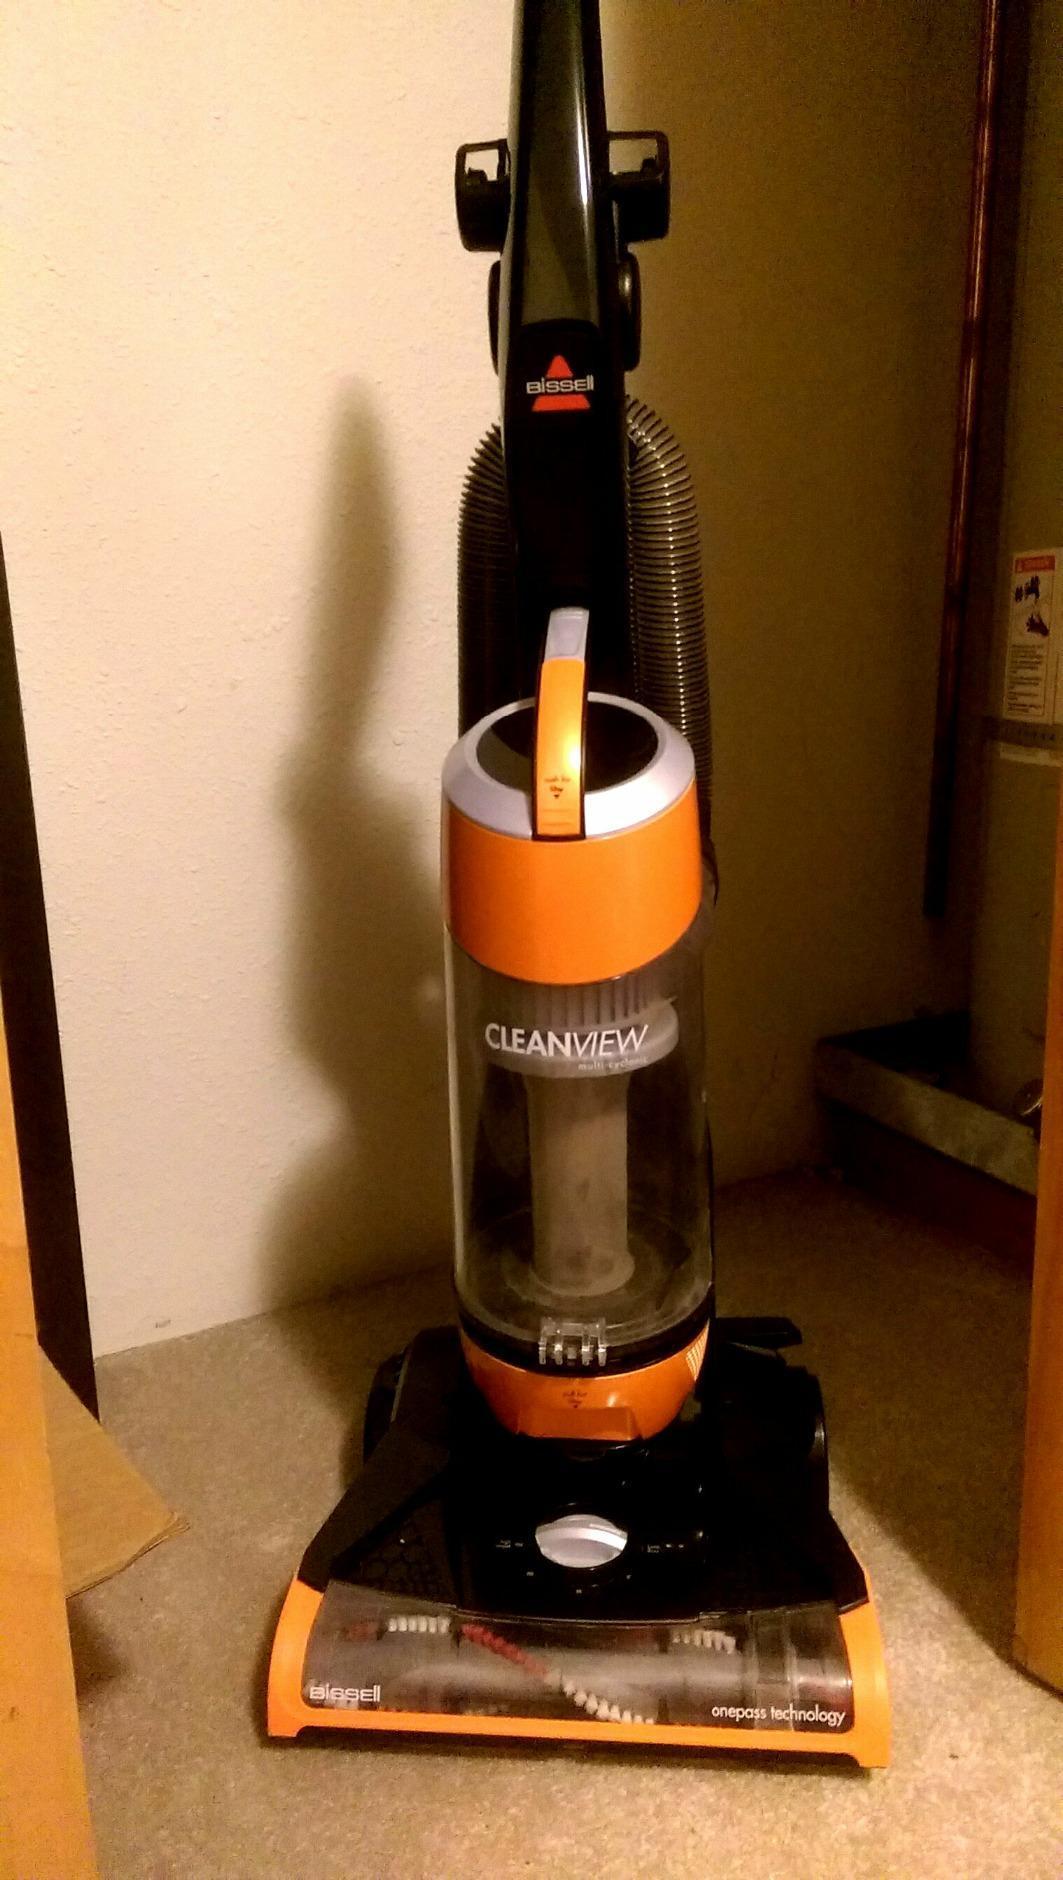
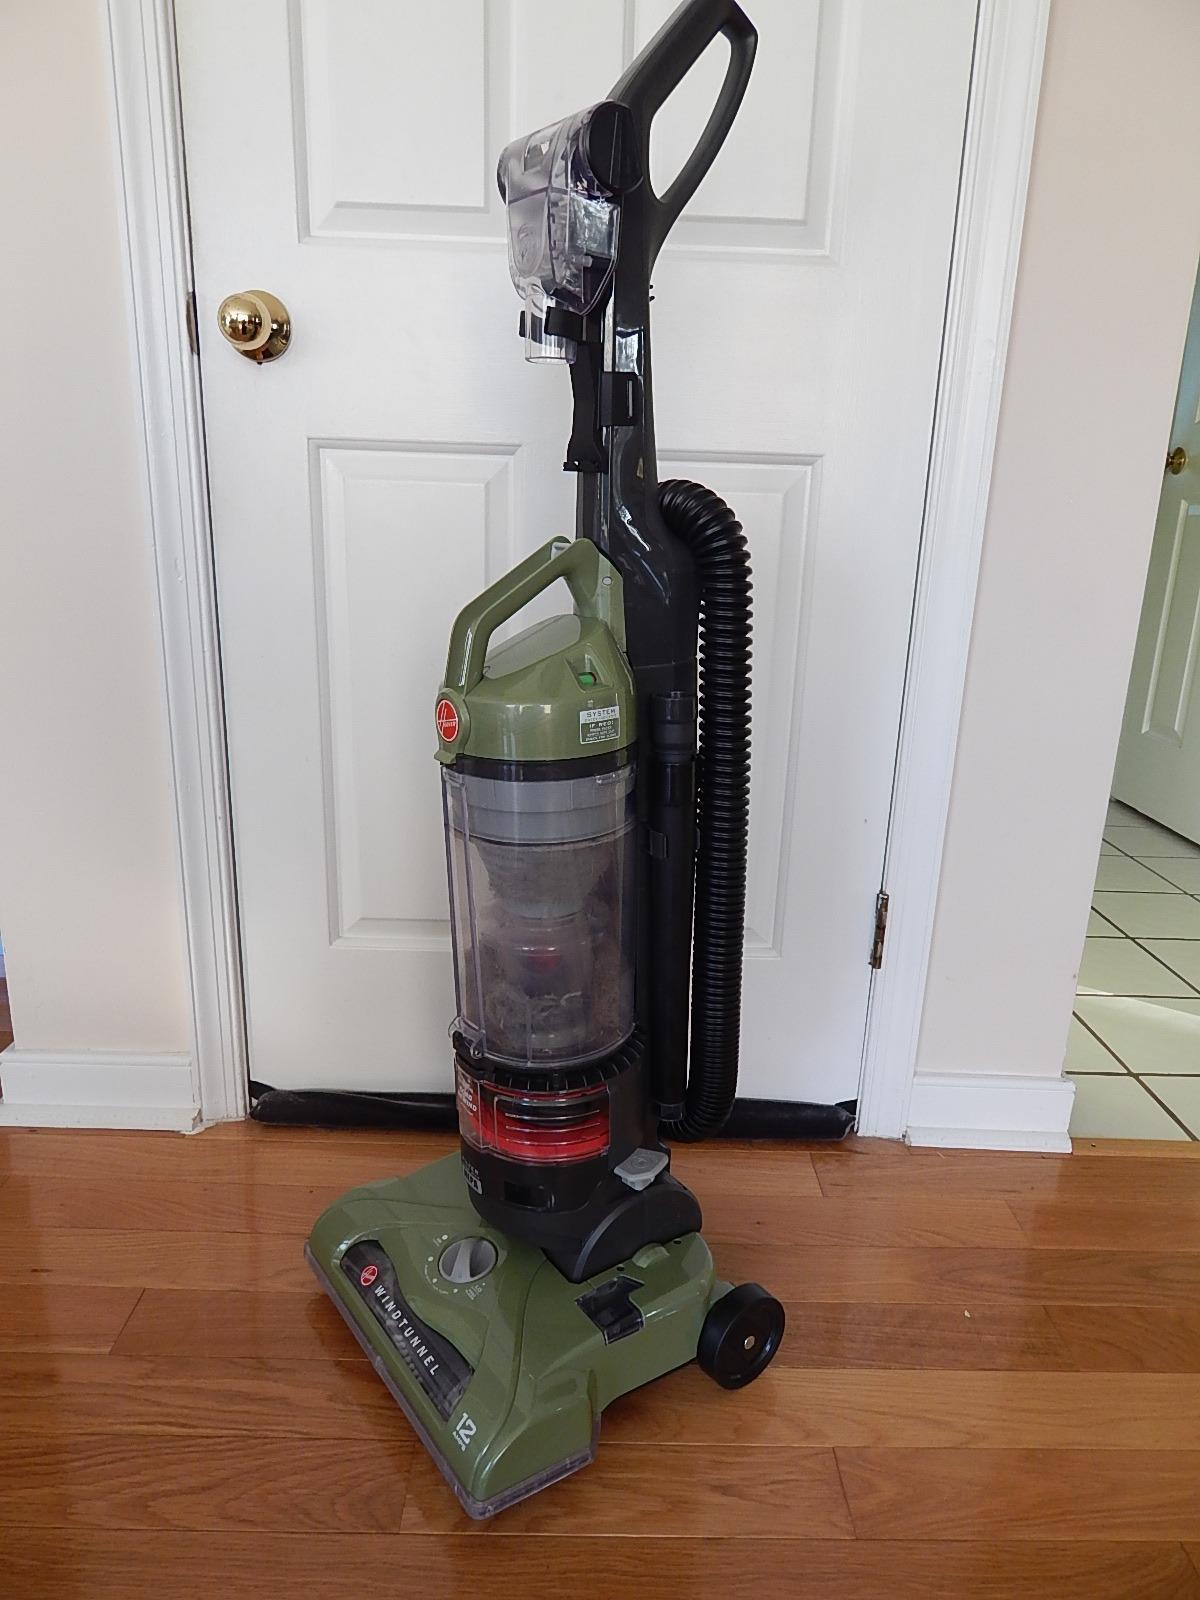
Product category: items_vacuum
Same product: no